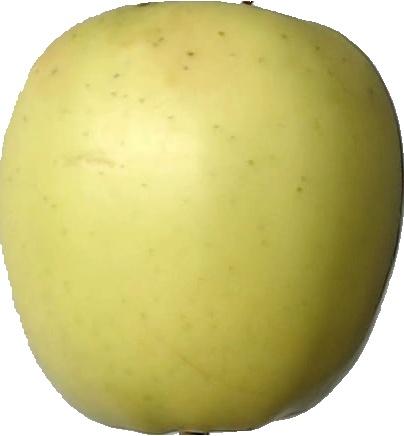
Label: apple_golden_2